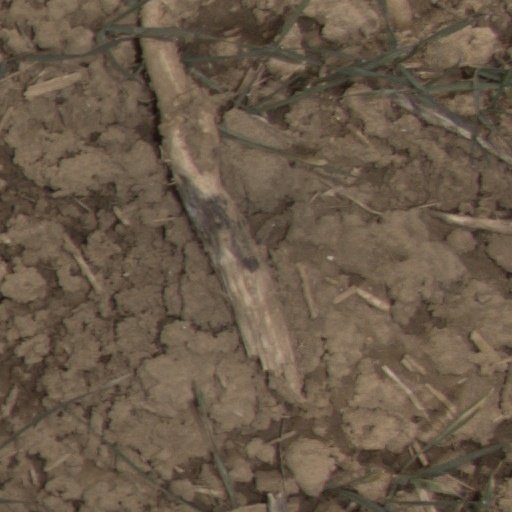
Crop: wheat